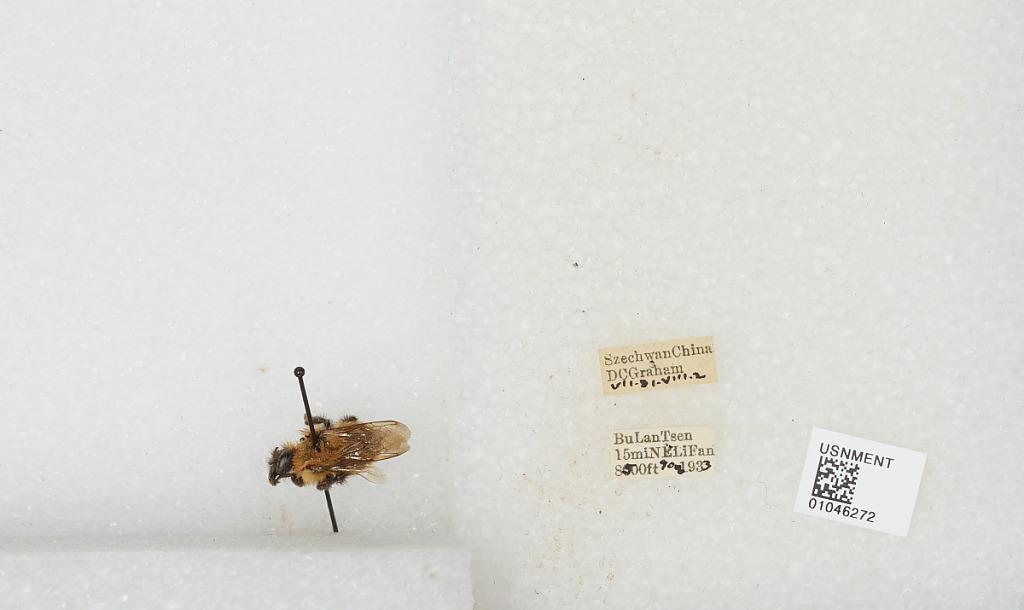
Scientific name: Bombus sp.
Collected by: D. Graham
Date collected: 1933-7-31
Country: China
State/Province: Sichuan
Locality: Bu Lan Tsen 15 miles NE Li Fan